Windows Phone 7

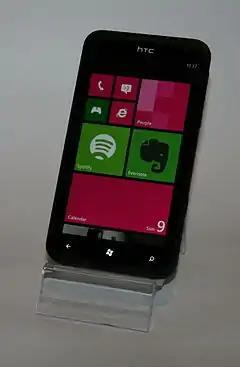
HTC Titan showing Start screen of Windows Phone 7.8

Windows Phone uses multi-touch technology. The default Windows Phone user interface has a dark theme that prolongs battery life on OLED screens as fully black pixels do not emit light. The user may choose a light theme instead, and can also choose from several accent colors. User interface elements such as tiles are shown in the user's chosen accent color. Third-party applications can be automatically themed with these colors.